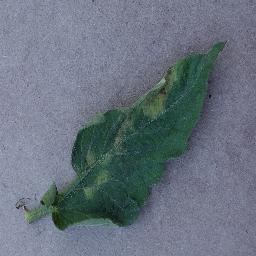
Label: Tomato___Leaf_Mold